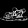
Label: Sandal